Berth Danermark

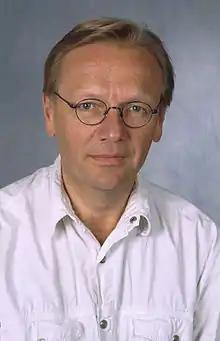
Berth Danermark

Berth Danermark (born July 15, 1951) is currently a Professor Emeritus at Örebro University in Sweden. Danermark has held numerous national and international assignments of importance as well as several management and leadership positions. Danermark attended the University of Uppsala and received his Ph.D. in Sociology (1986). In 1992, he received the qualification of Reader in Sociology from Örebro University.